Rusher's Patent Types

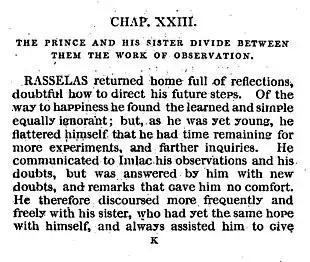
Page 61 of Philip Rusher's edition of Rasselas. This section uses a small cap 'g' at the start of words.

Rusher commissioned custom metal type characters, or sorts, from the Caslon Type Foundry in London, to adapt a 14-point size type they sold. According to Frederic Goudy, in 1894 the punches used to create the type were rediscovered by the foundry during a stock check. Rusher's characters were only the lower-case b d f h k l g j p y characters and fi ff ligatures; as "The Monthly Magazine" had predicted, the originals were used for the other letters. A small capital was used for the q, although Rusher's patent shows a cursive form (and alternative cursive forms for the ascending characters with forward-facing serifs, not used in the type as made). The reduction in the height of the ascenders increases the apparent x-height relative to the ascending characters.